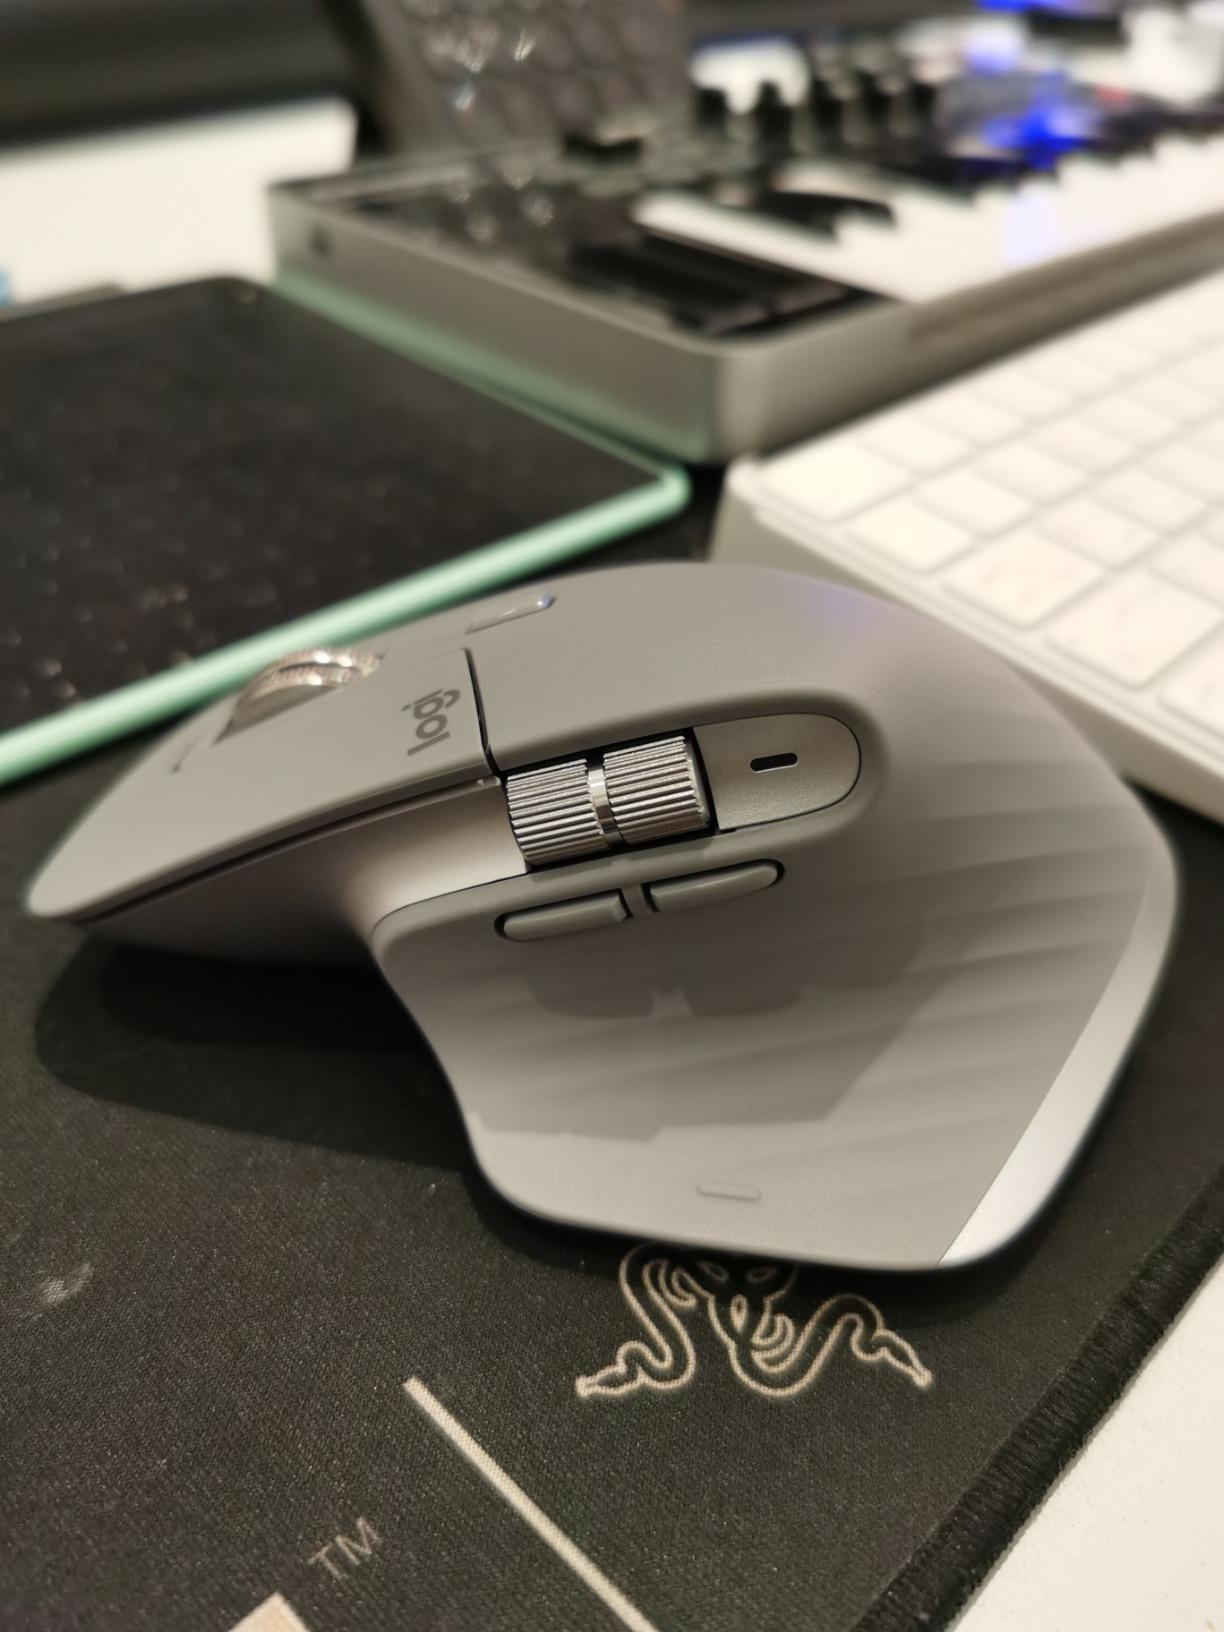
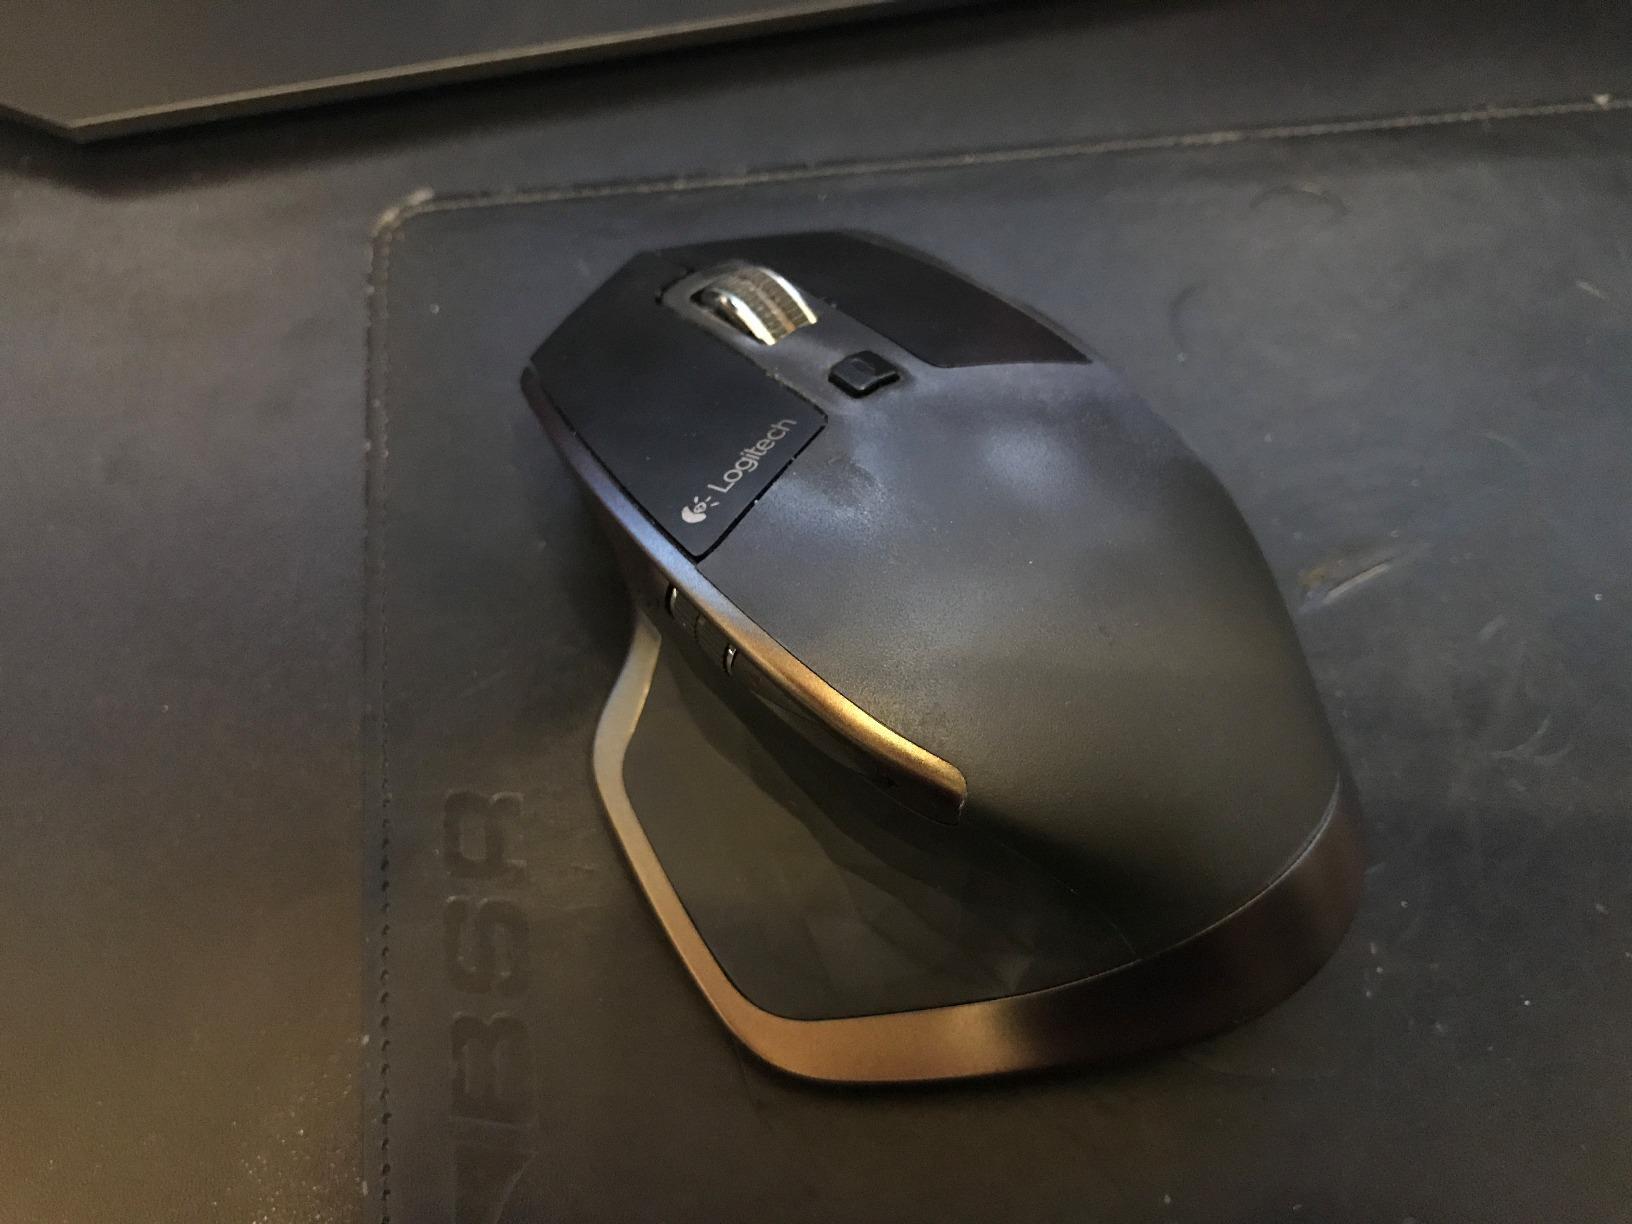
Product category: mouse
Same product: no